2008 United States House of Representatives elections in South Carolina

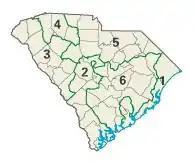
South Carolina's 6 congressional districts

The 2008 United States House of Representatives elections in South Carolina were held on Tuesday, November 4, 2008. The primary elections were held on June 10 and the runoff elections were held two weeks later on June 24. The composition of the state delegation before the election was four Republicans and two Democrats.